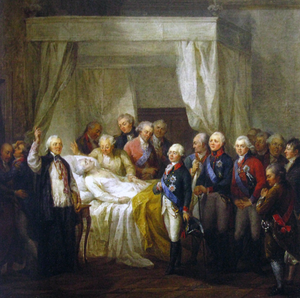
Stanislas II Auguste, connu aussi comme Stanislas Auguste Poniatowski, né le 17 janvier 1732 à Vowchyn, mort le 12 février 1798 à Saint-Pétersbourg, est le dernier roi de Pologne.